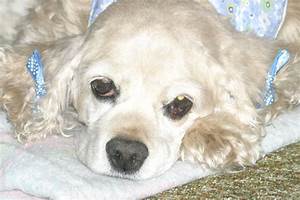
Label: cane